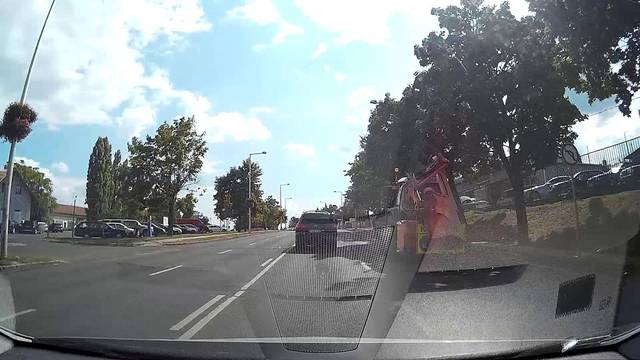
Region: Hungary
Coordinates: 47.666, 19.072